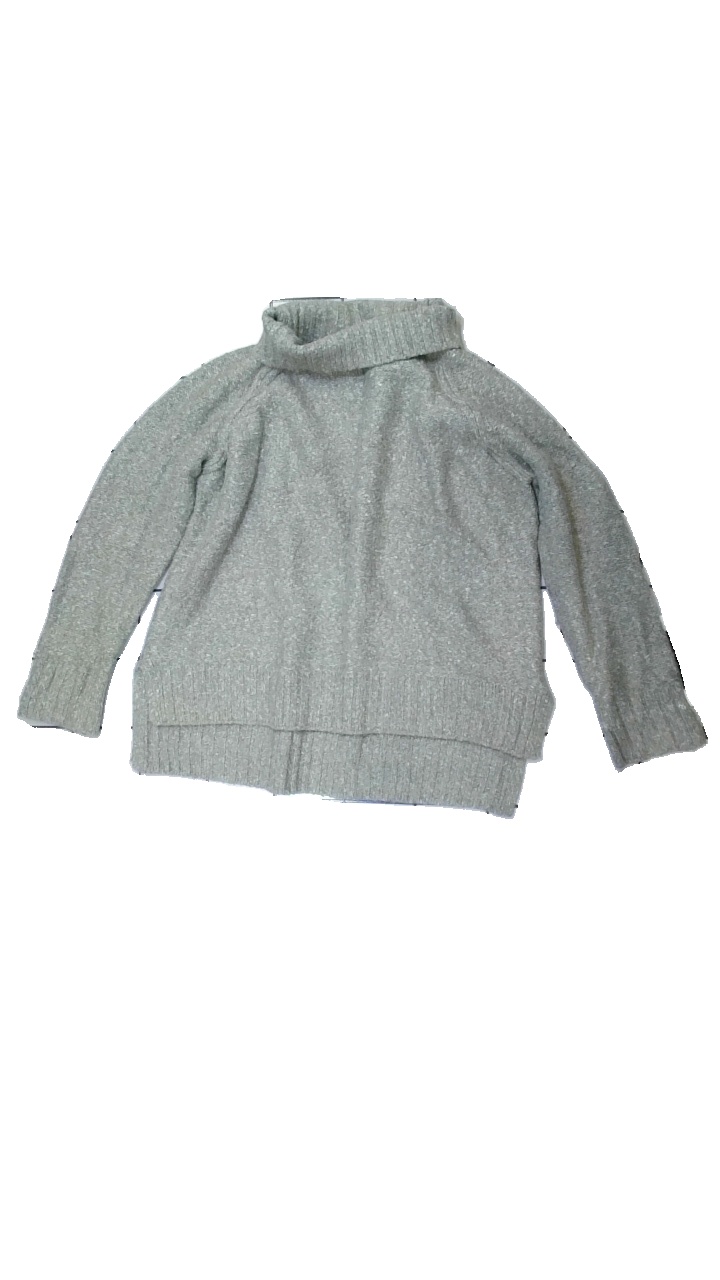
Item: Sweater (Ladies)
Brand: H&m
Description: Grey turtleneck knitted sweater
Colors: Grey
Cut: Regular, Turtle neck
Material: unknown
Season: Winter
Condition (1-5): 2
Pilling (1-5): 1
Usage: Export
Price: <50